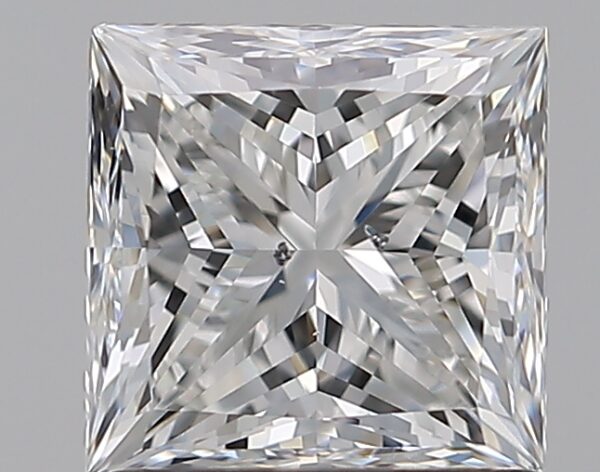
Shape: princess
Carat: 1.2
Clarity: SI1
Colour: G
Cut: EX
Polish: EX
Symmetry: VG
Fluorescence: F
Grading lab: GIA
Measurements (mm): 5.71 x 5.68 x 4.19